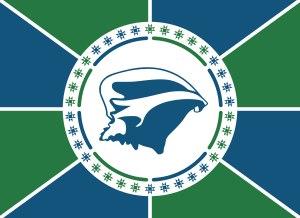
La Martinique, en Créole martiniquais : Matinik, ou Matnik, appelée Madinina par les indigènes de l’île, et également surnommée « l’île aux fleurs », est une île située dans les Caraïbes, et plus précisément dans l'Archipel des Petites Antilles. C’est une région insulaire française et un Département français, elle est administrée dans le cadre d'une Collectivité territoriale unique dirigée par l'assemblée de Martinique. C'est également une région ultrapériphérique de l'Union européenne. Elle est aussi membre associé de l’Organisation des États de la Caraïbe orientale, de l’Association des États de la Caraïbe et de la Commission économique pour l'Amérique latine et les Caraïbes.